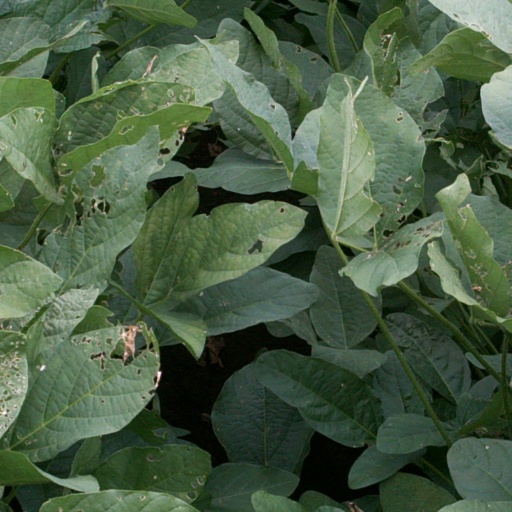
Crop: soybean